Tamils

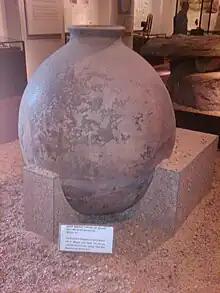
A megalithic burial jar from north-western Sri Lanka, 5th-2nd century BCE, similar to the ones found in South India.

In the 18th century, the Mughal empire administered the region through the Nawab of the Carnatic with his seat at Arcot, who defeated the Madurai Nayaks. The Marathas attacked several times and defeated the Nawab after the Siege of Trichinopoly (1751-1752). This led to a short-lived Thanjavur Maratha kingdom. Europeans started to establish trade centres from the 16th century along the eastern coast. The Portuguese arrived in 1522 followed by the Dutch and the Danes. In 1639, the British East India Company obtained a grant for land from the Vijayanager emperor and the French established trading posts at Pondichéry in 1693. After several conflicts between the British and the French, the British established themselves as the major power in the eighteenth century CE. The British regained control of Madras in 1749 through the Treaty of Aix-la-Chapelle and resisted a French siege attempt in 1759.